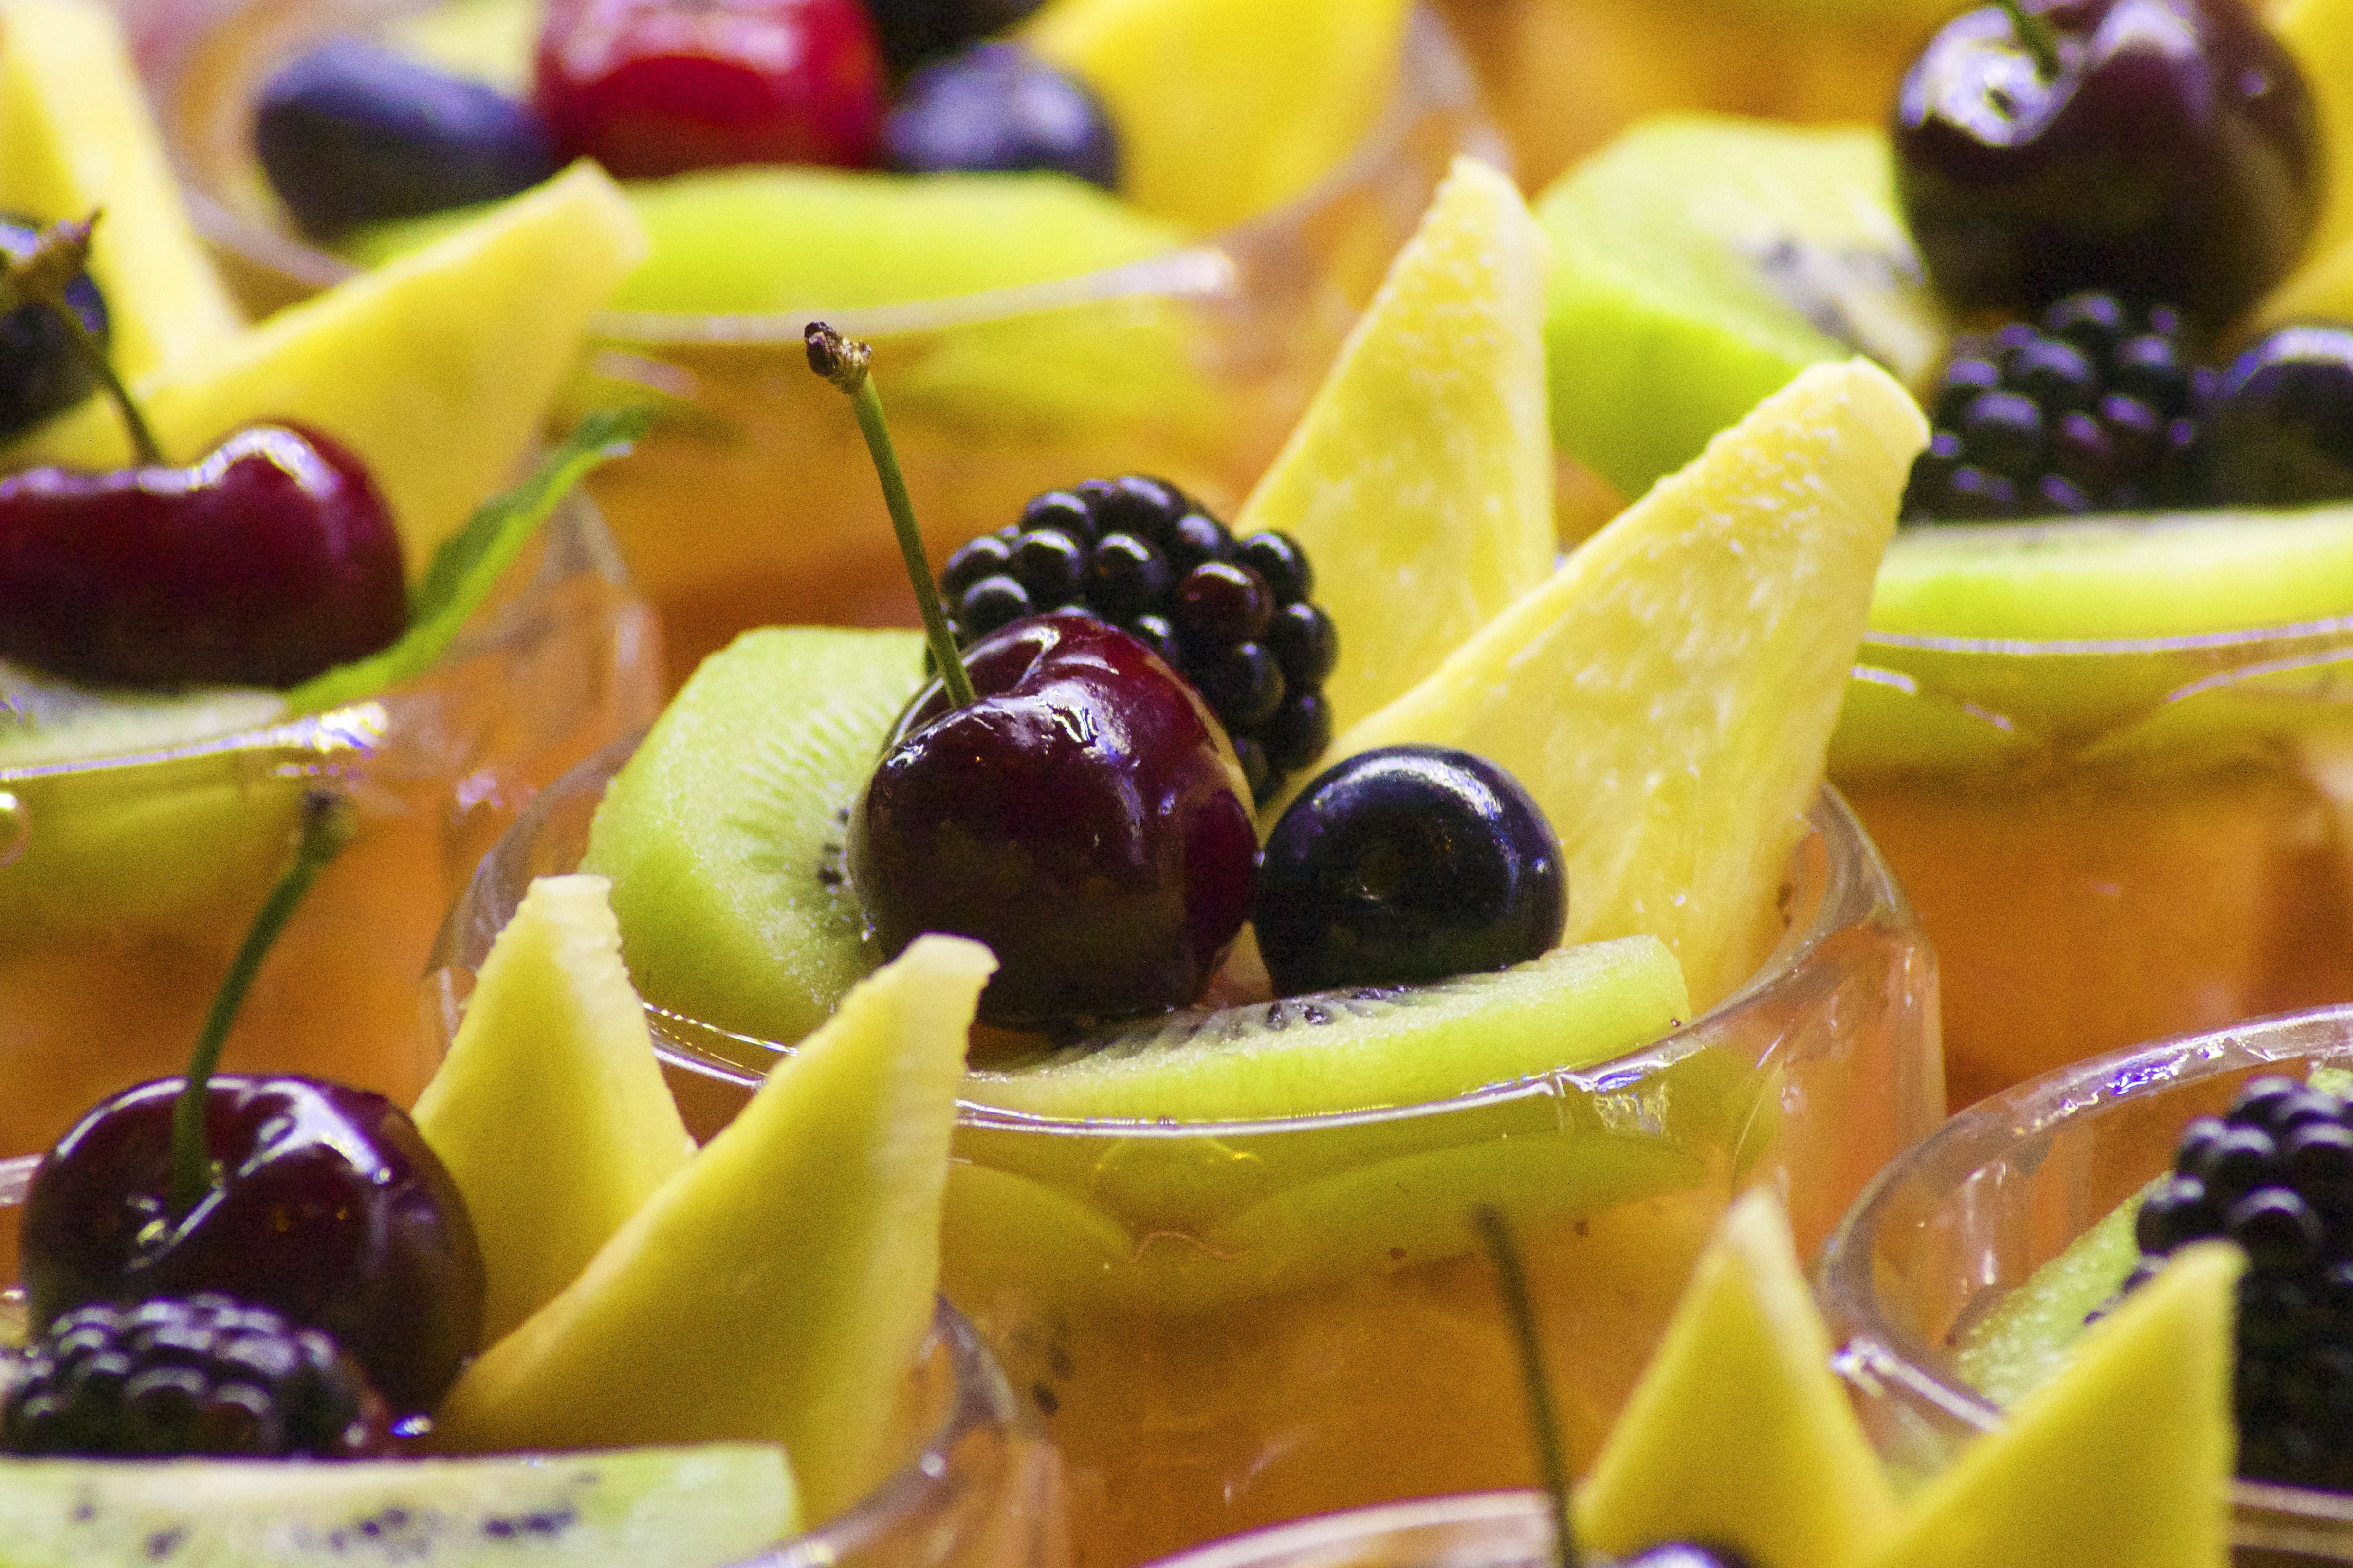
plant, fruit, berry, summer, dish, meal, food, salad, produce, fresh, breakfast, healthy, dessert, cuisine, freshness, vitamin, fruits, vegetarian, cherries, flowering plant, greek food, land plant